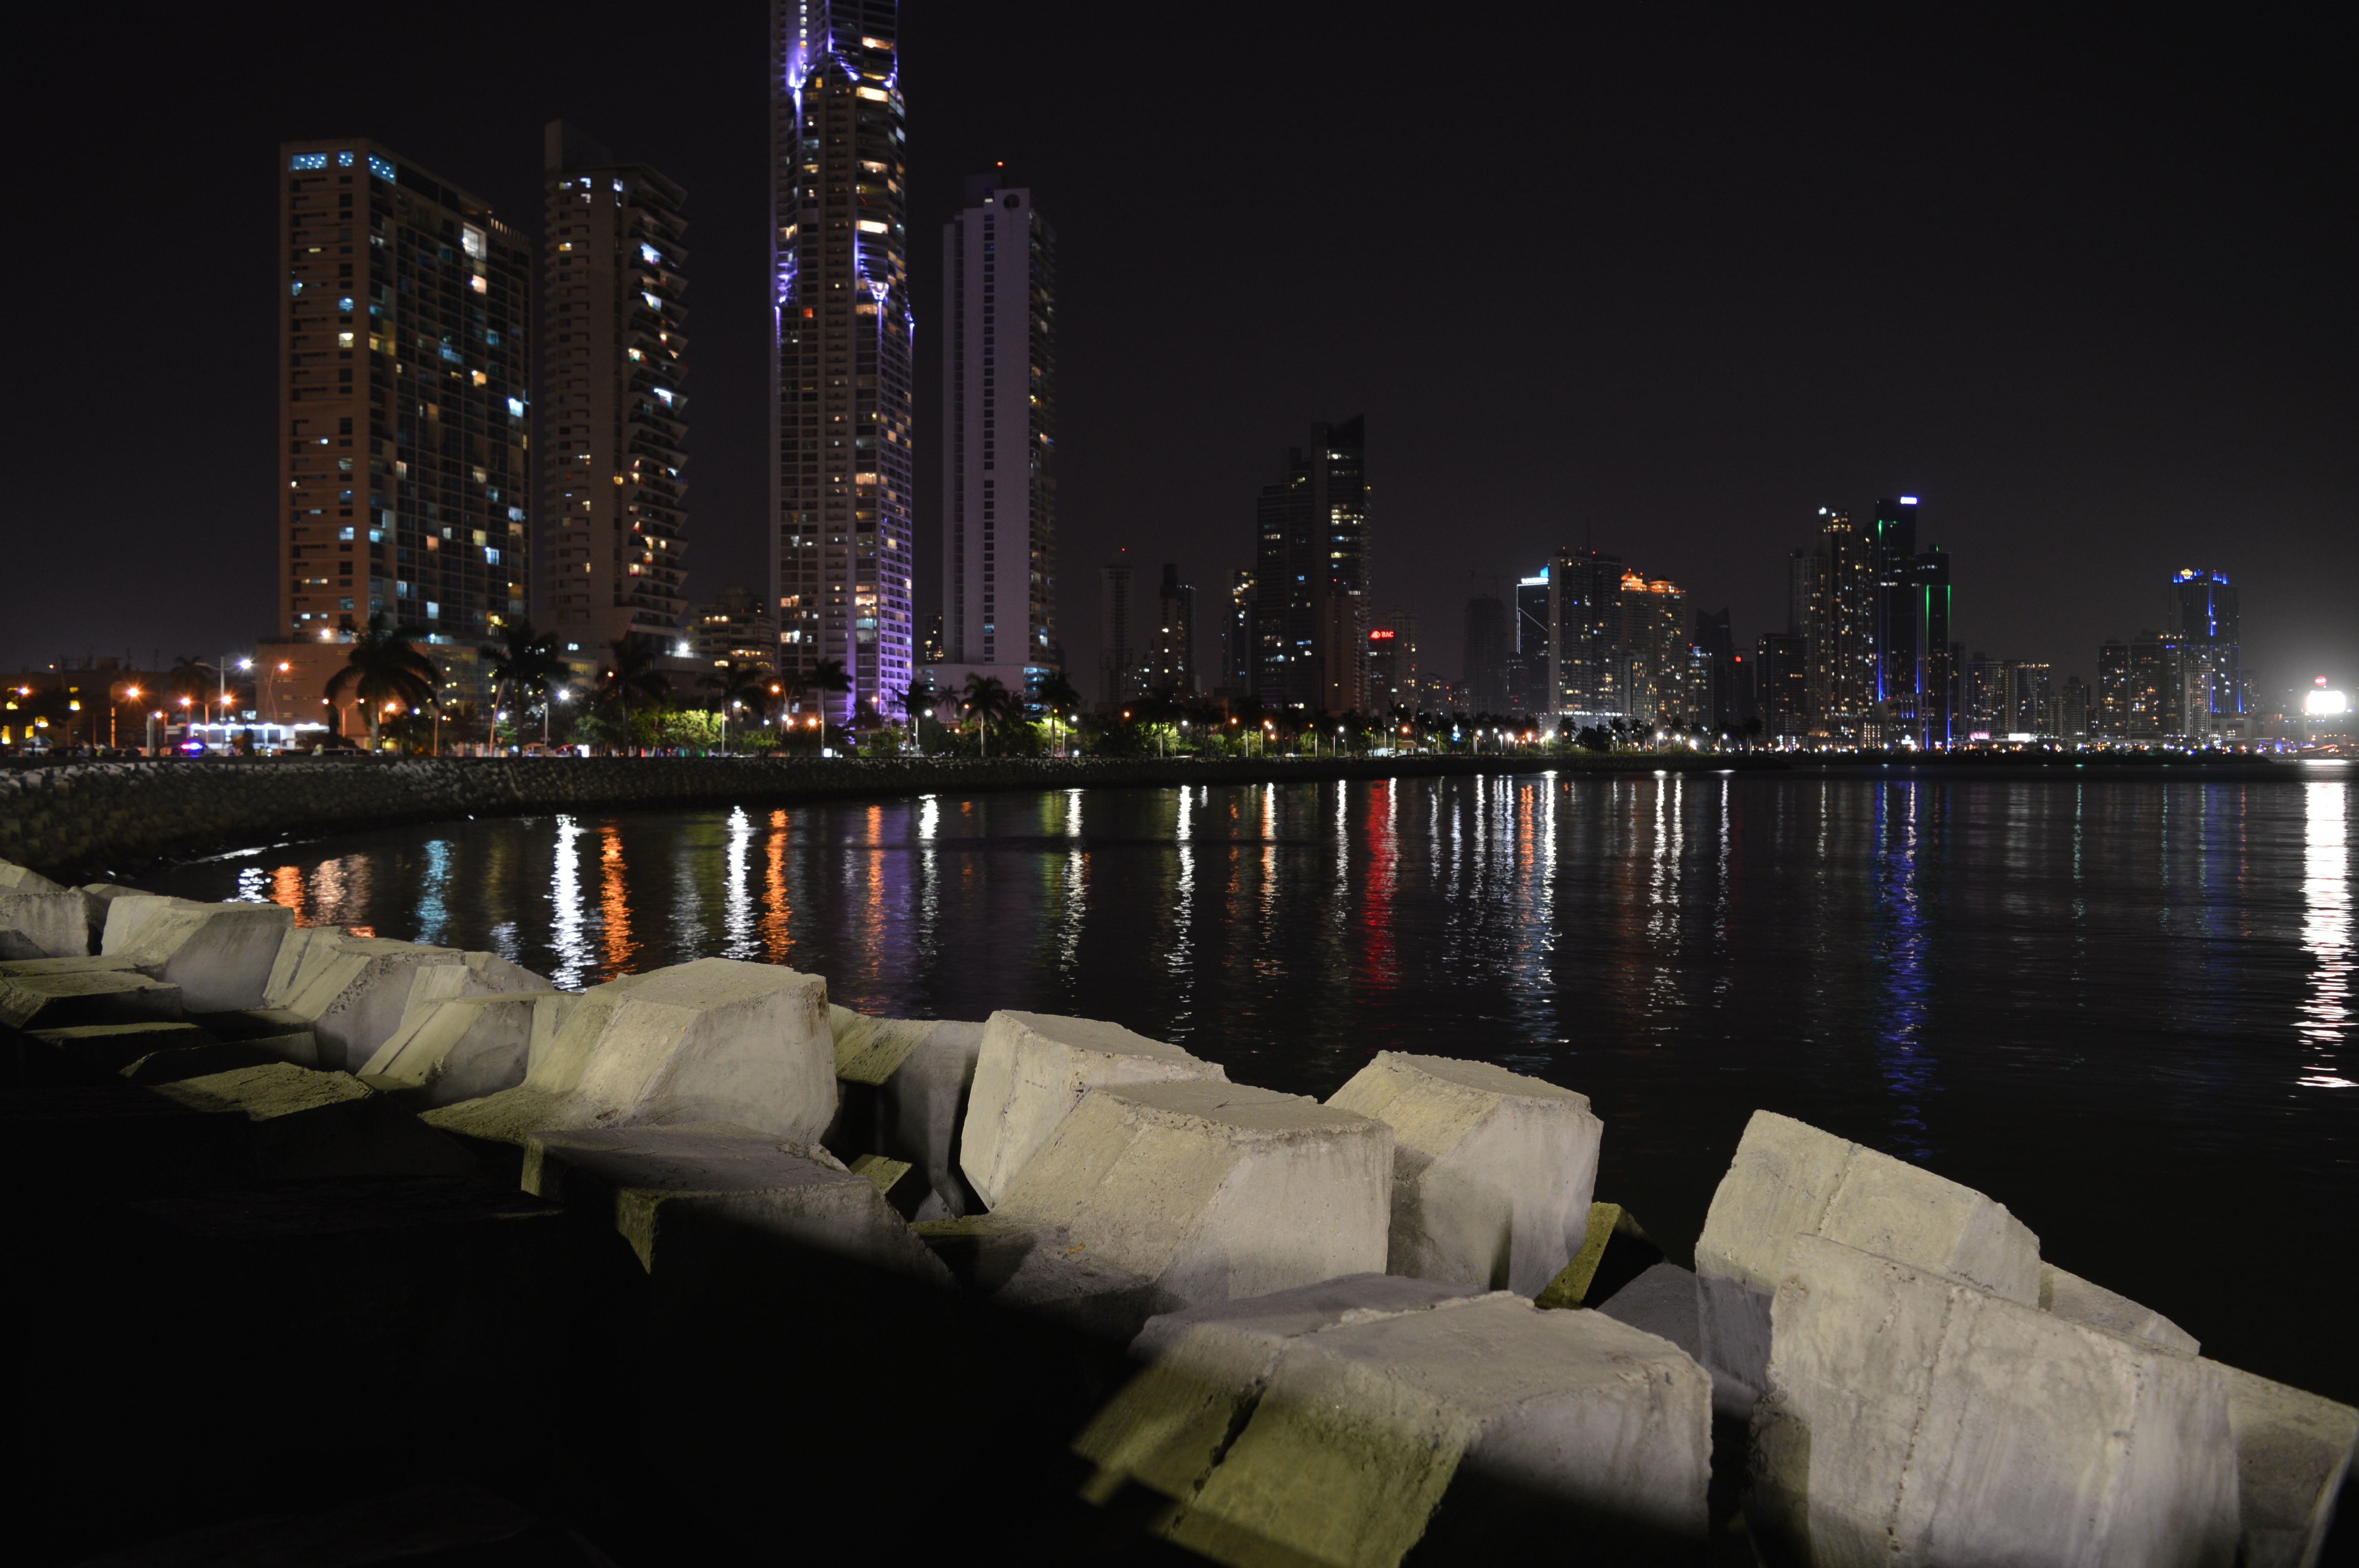
light, skyline, night, city, skyscraper, cityscape, downtown, dusk, evening, reflection, landmark, darkness, metropolis, urban area, human settlement, metropolitan area